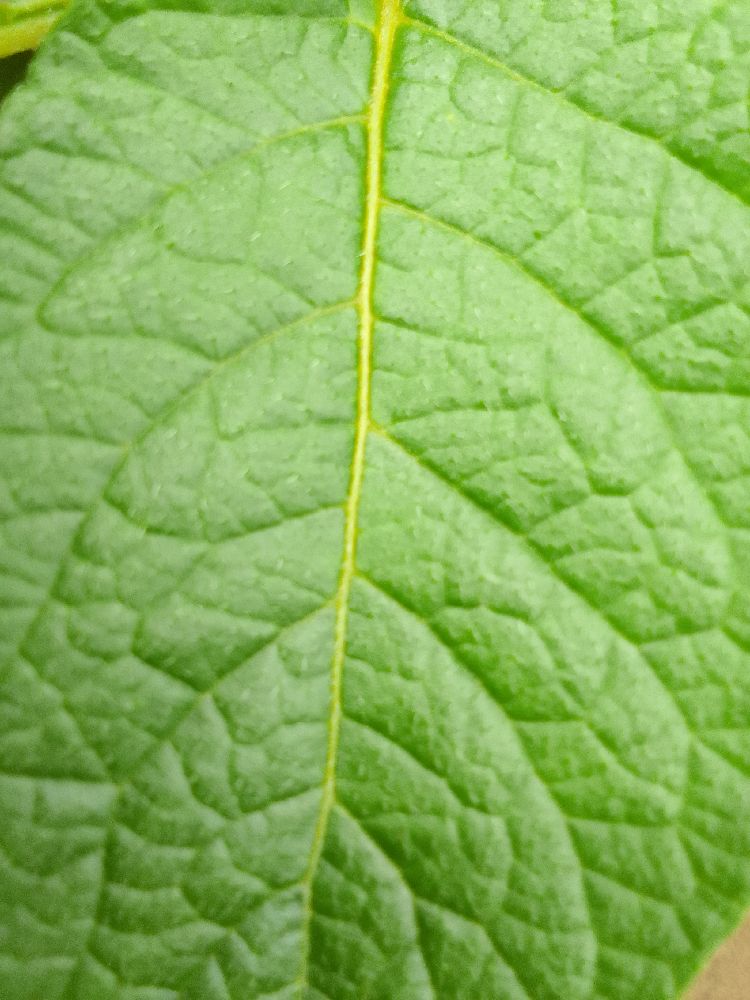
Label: Healthy